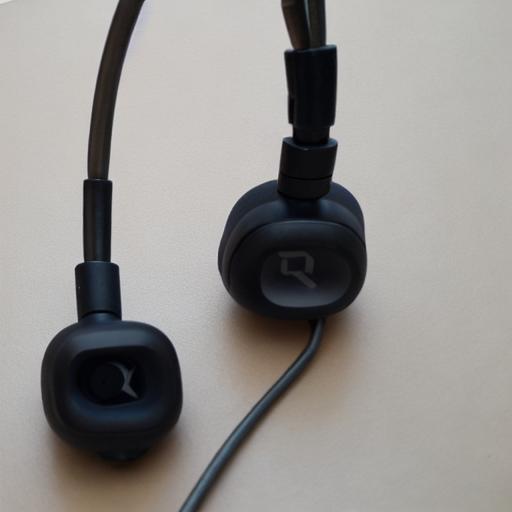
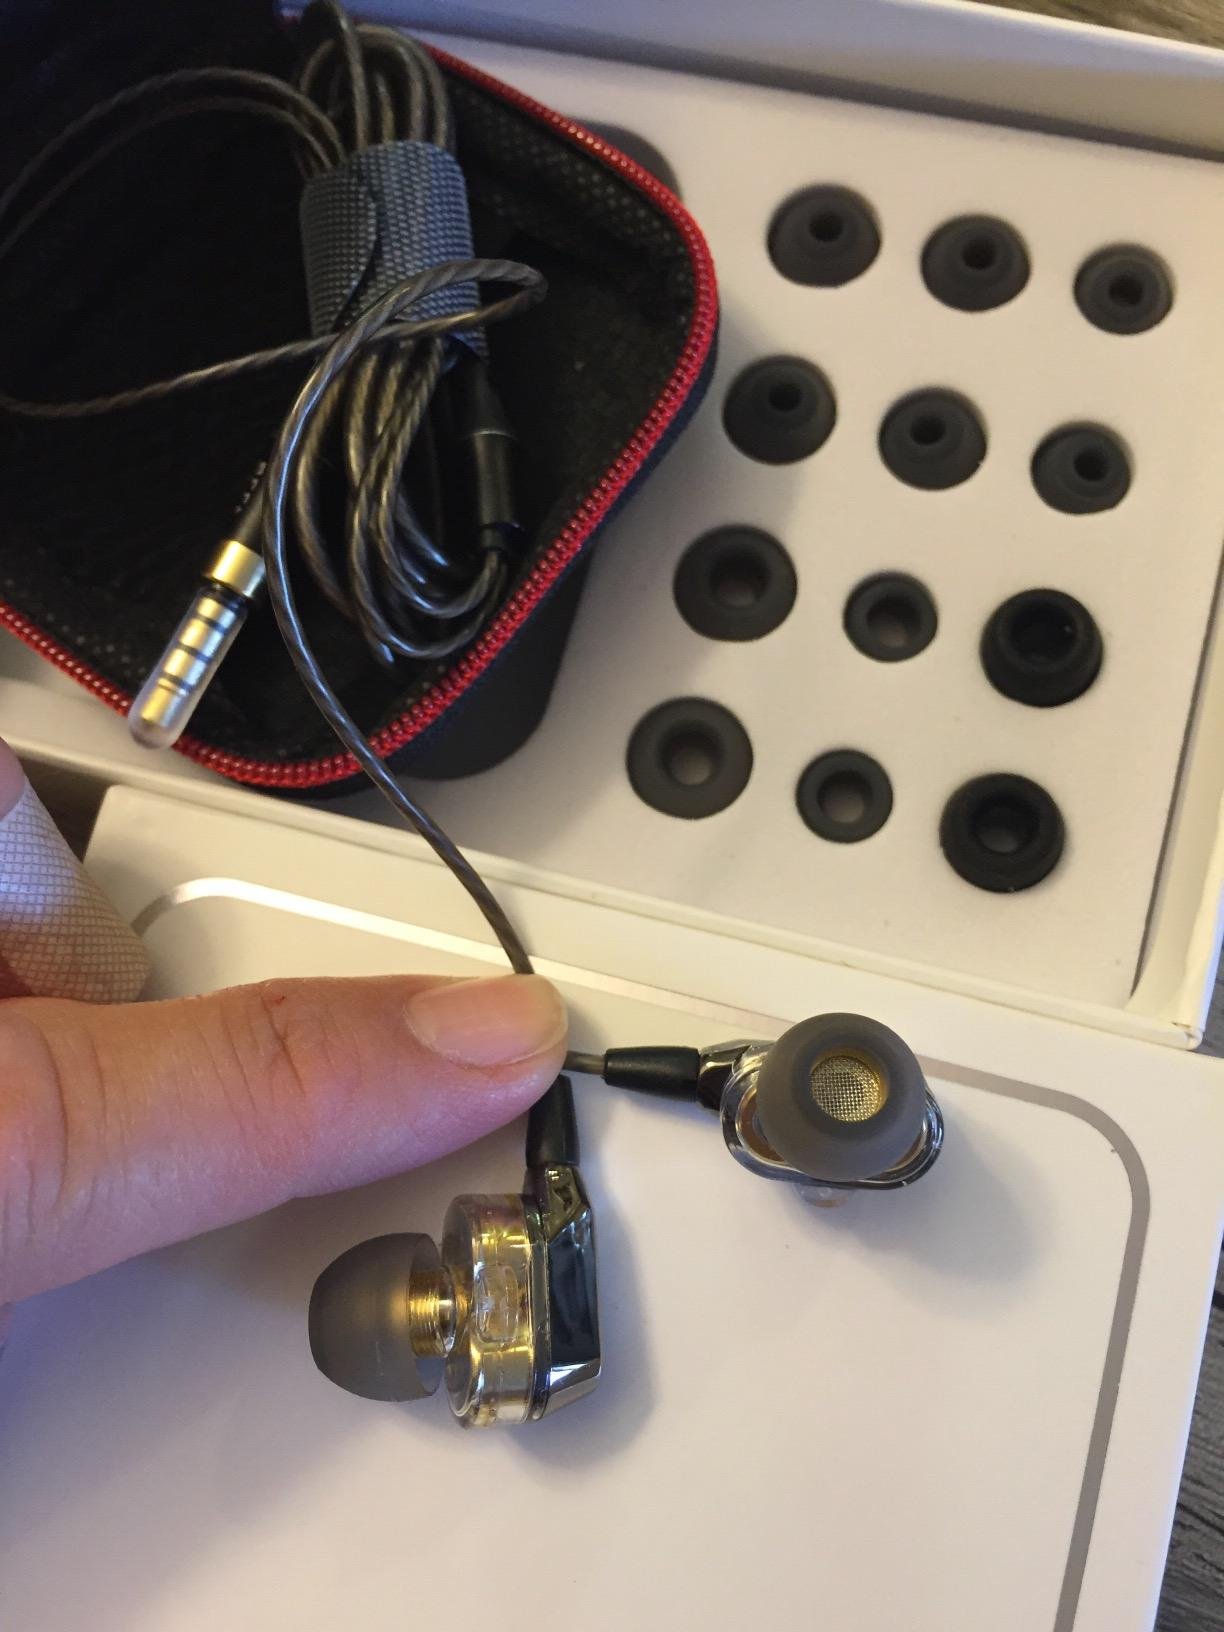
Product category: headphones
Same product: no